Cybersecurity Capacity Maturity Model for Nations

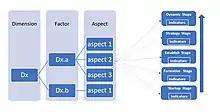
Structure of Cybersecurity Capacity Maturity Model for Nations (CMM)

The dimensions represent the scope of a country's cybersecurity capacity that will be assessed by CMM and it is broken down into factors. The dimensions are not stand alone, rather they are related to one another because a nation's performance in one dimension of capacity may require input from another dimension.